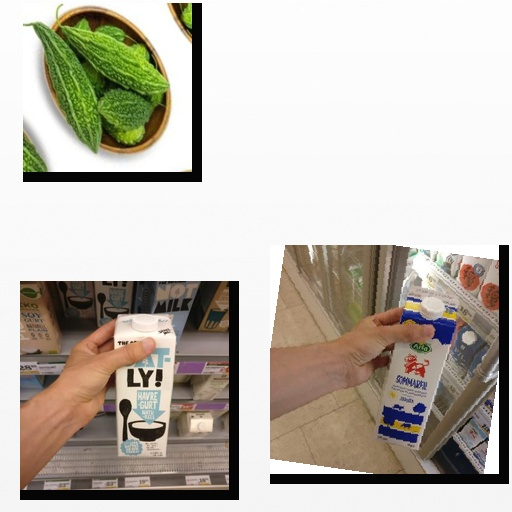
Food items: sour_milk, bitter_gourd, oatghurt